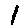
Label: 1